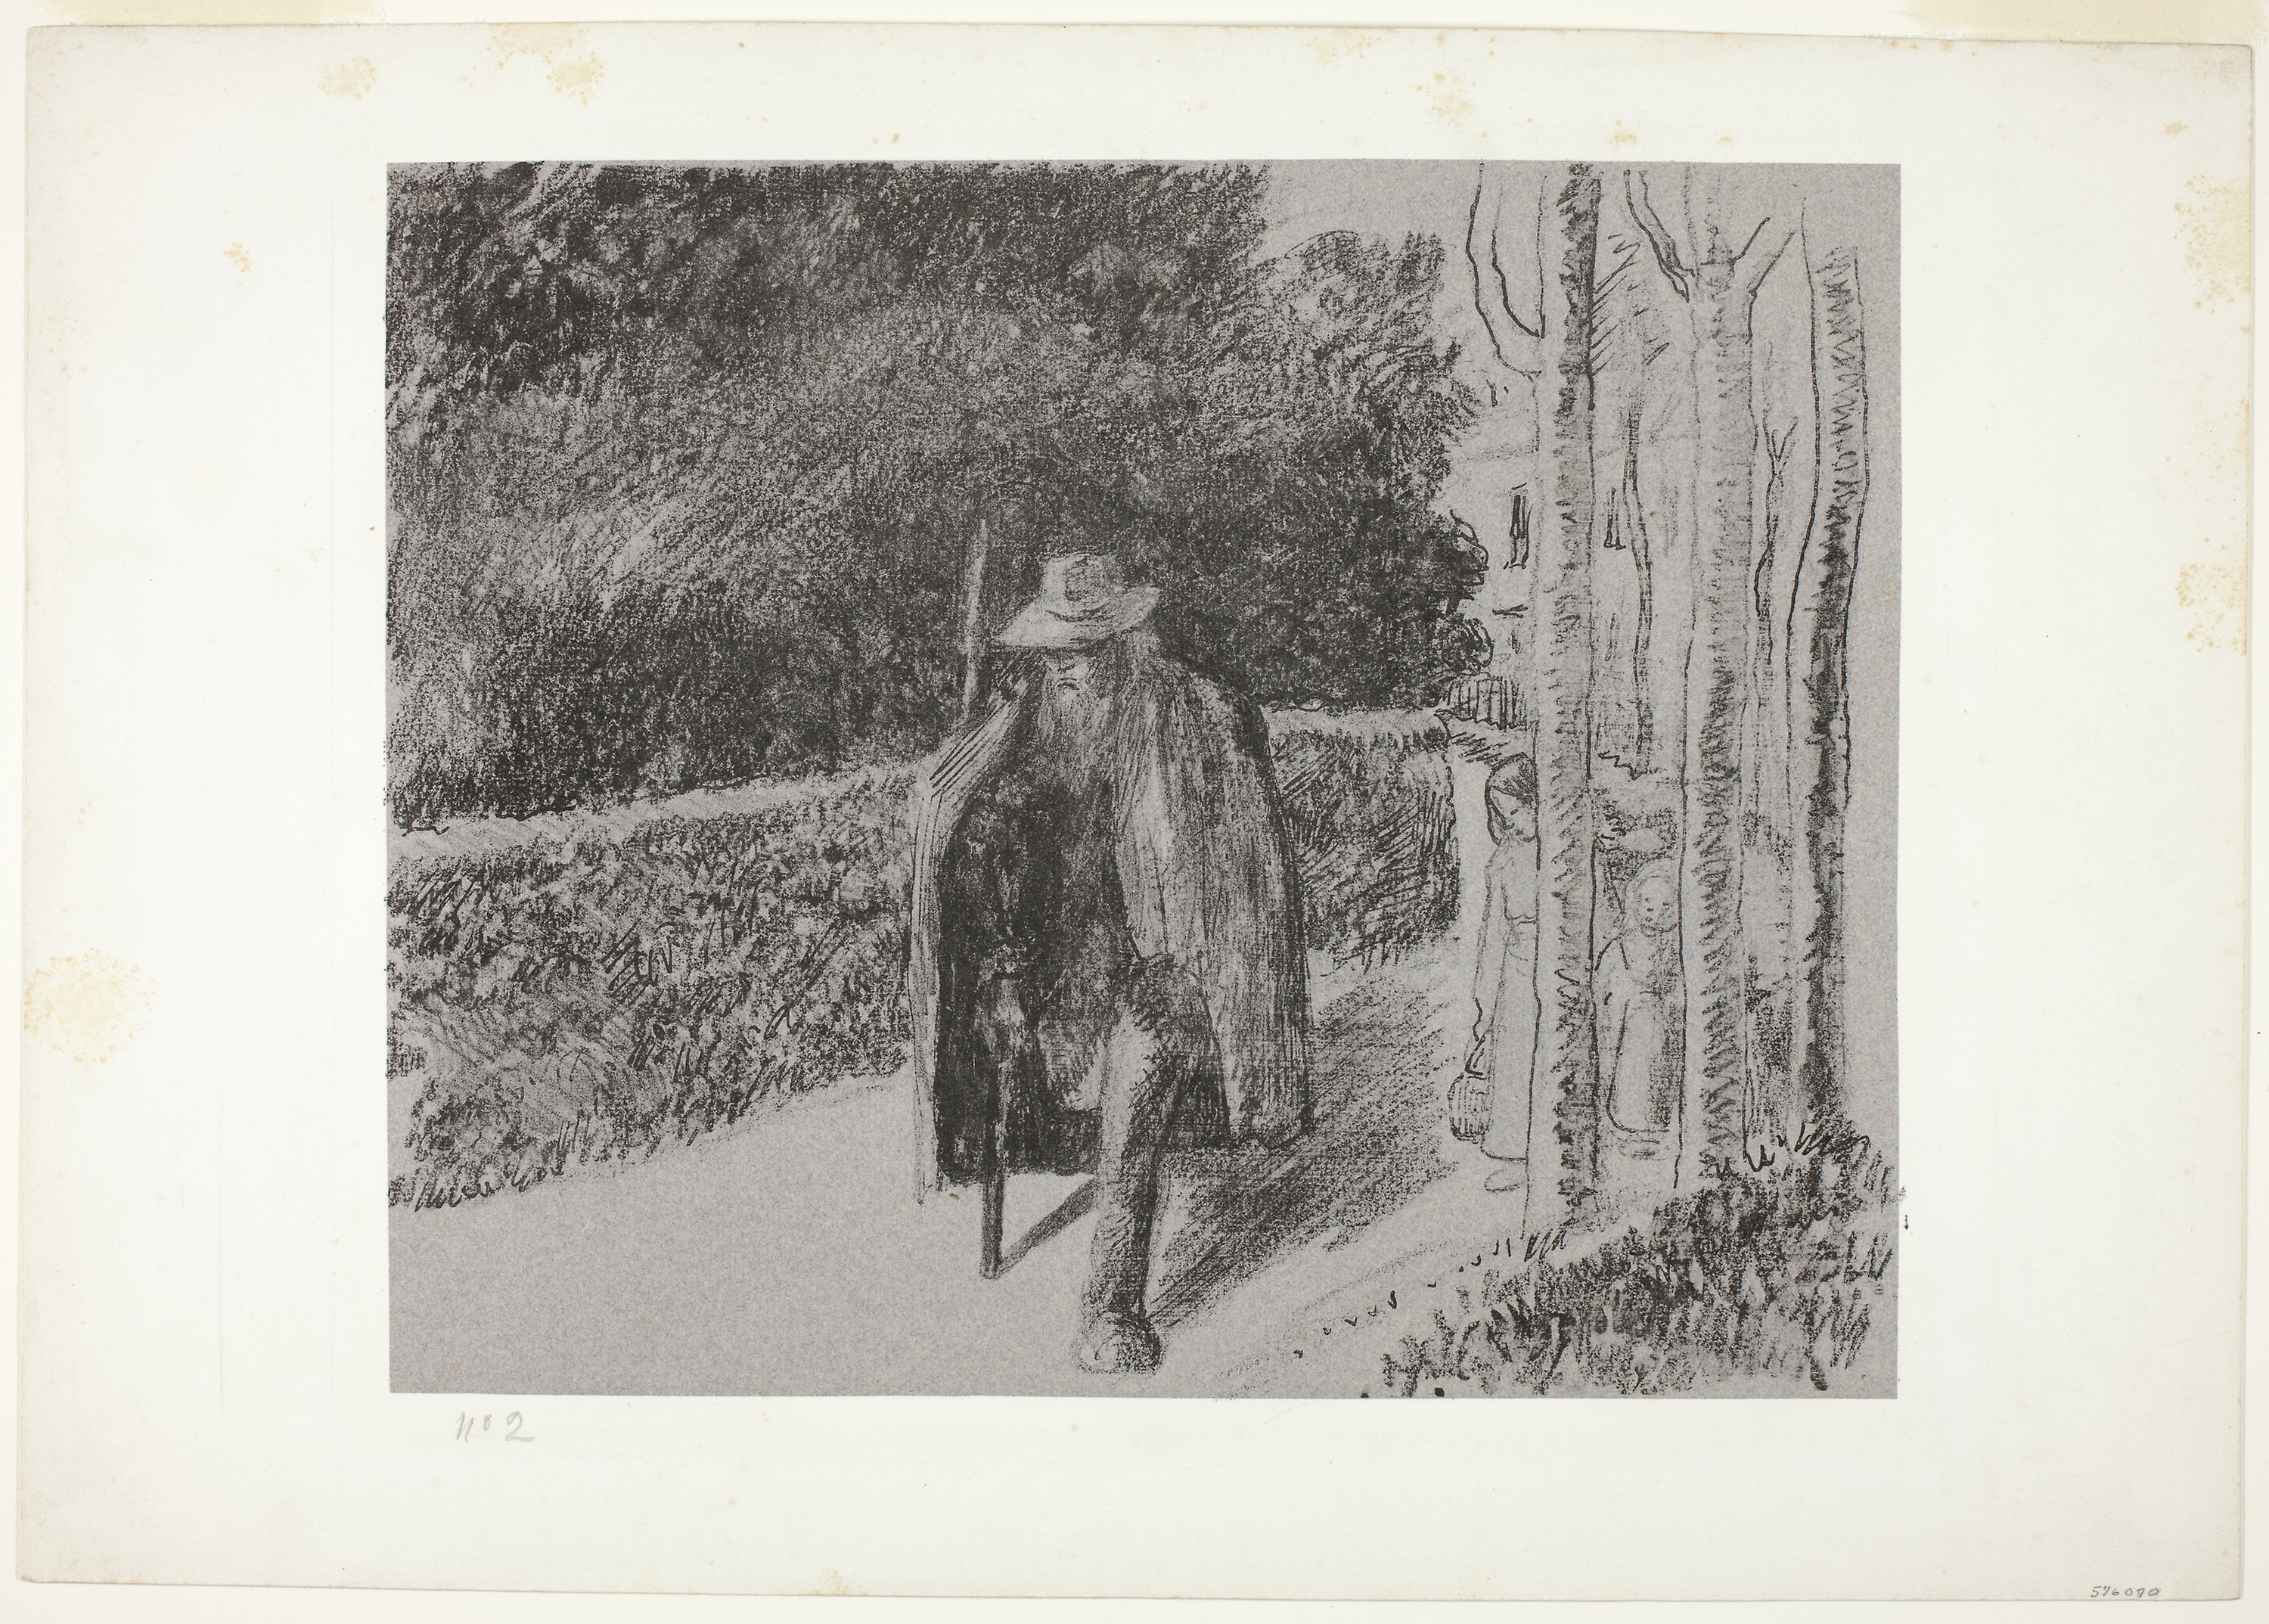
art, painting, picture frame, history, artwork, modern art, visual arts, drawing, black and white, portrait